Jean-Baptiste Forest

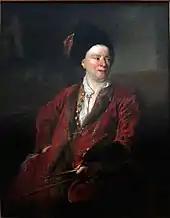
Nicolas de Largillière, "Portrait of Forest" (1704), Palais des Beaux-Arts de Lille.

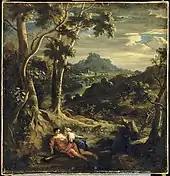
Attributed to Jean-Baptiste Forest, "Jupiter and Callisto", Dijon, Musée Magnin.

Jean-Baptiste Forest (1636 in Paris – 1712 in Paris) was a French landscape painter.